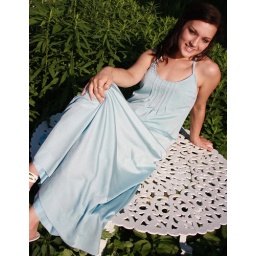
Danielle in the garden wearing a vintage 70's powder blue maxi dress